Kulin Kayastha

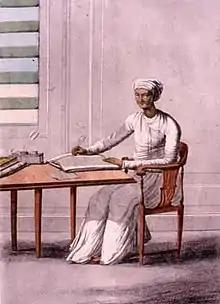
A Kayastha of Calcutta, from a 19th century book

Kulin Kayastha is a sub-caste of the Bengali Kayastha caste in Bengal region of Indian subcontinent. They are also known as the Kulina Kayasthas.